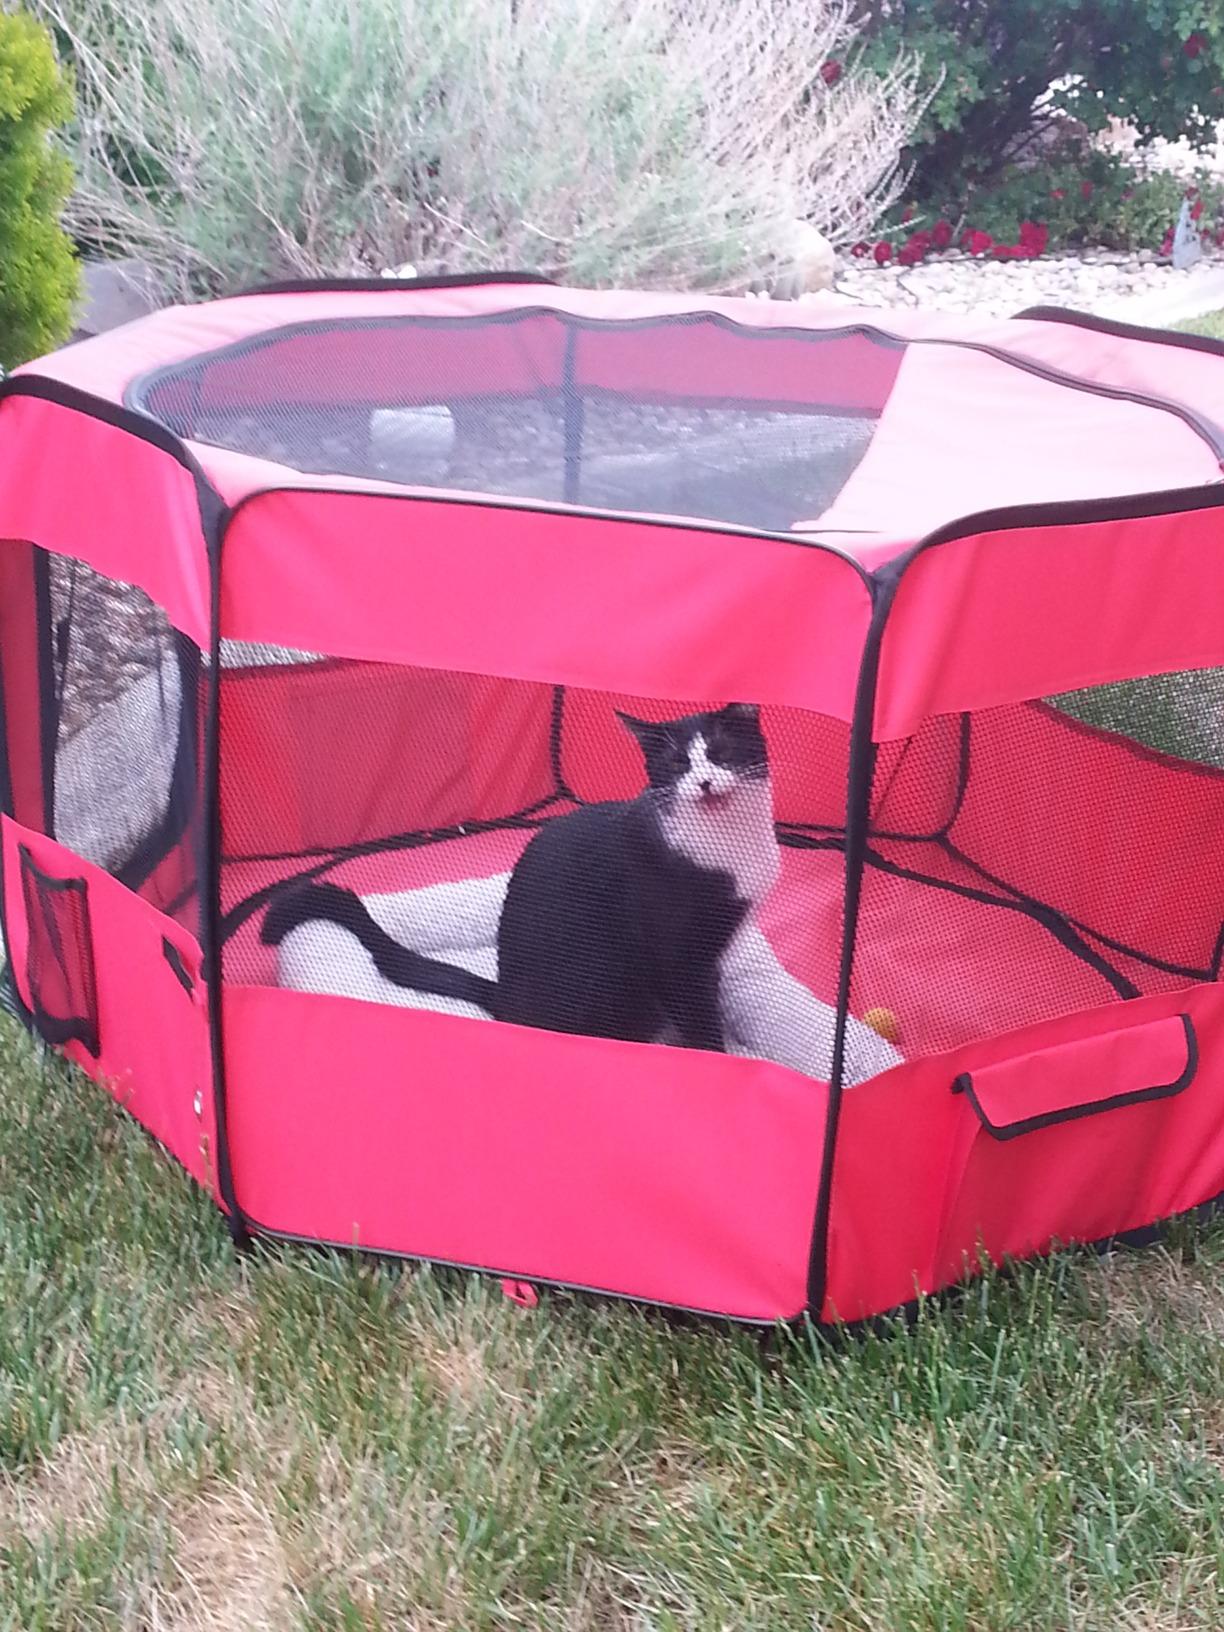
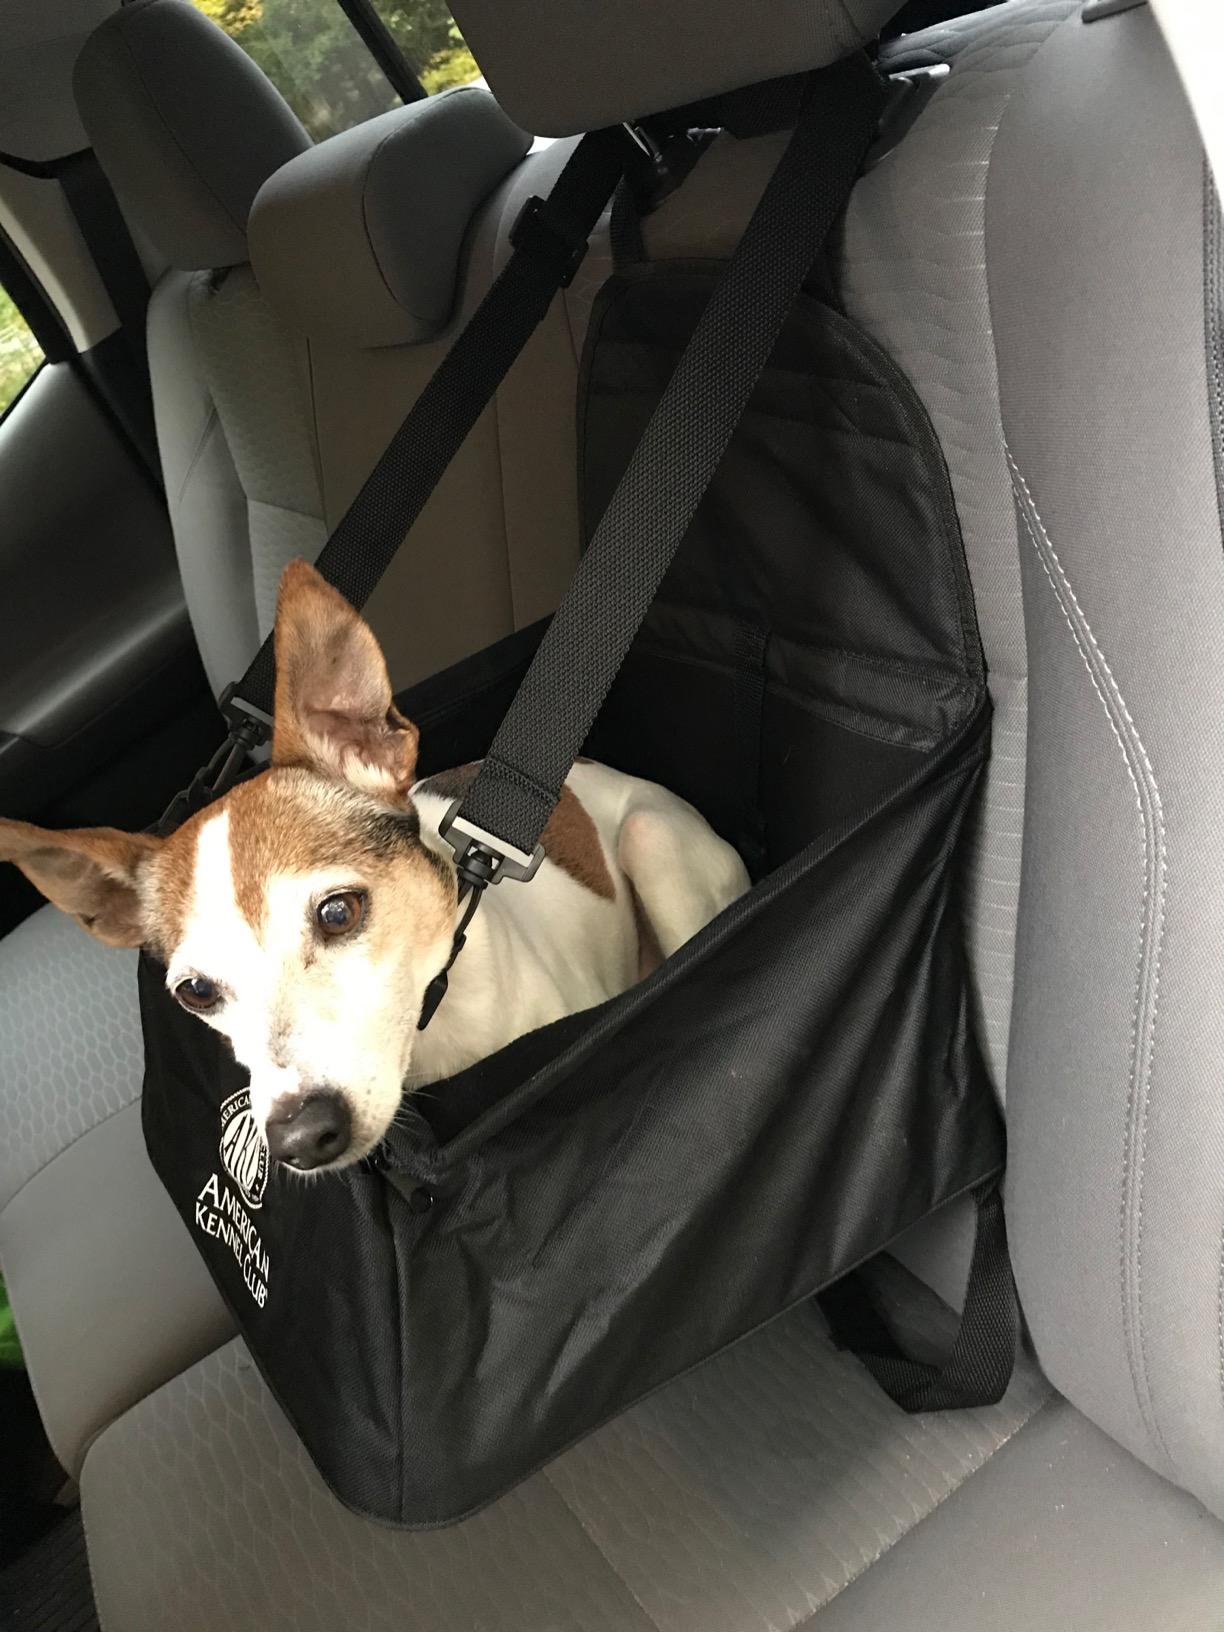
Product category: items_kennel
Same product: no